Academy of Science, St. Louis

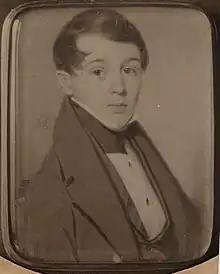
Charles P. Chouteau (1819 - 1884)

Academy members started a museum collection, maintained a library, published a journal, and corresponded with leading scientists of the day, providing information concerning the lands that lay adjacent and to the west of St. Louis.